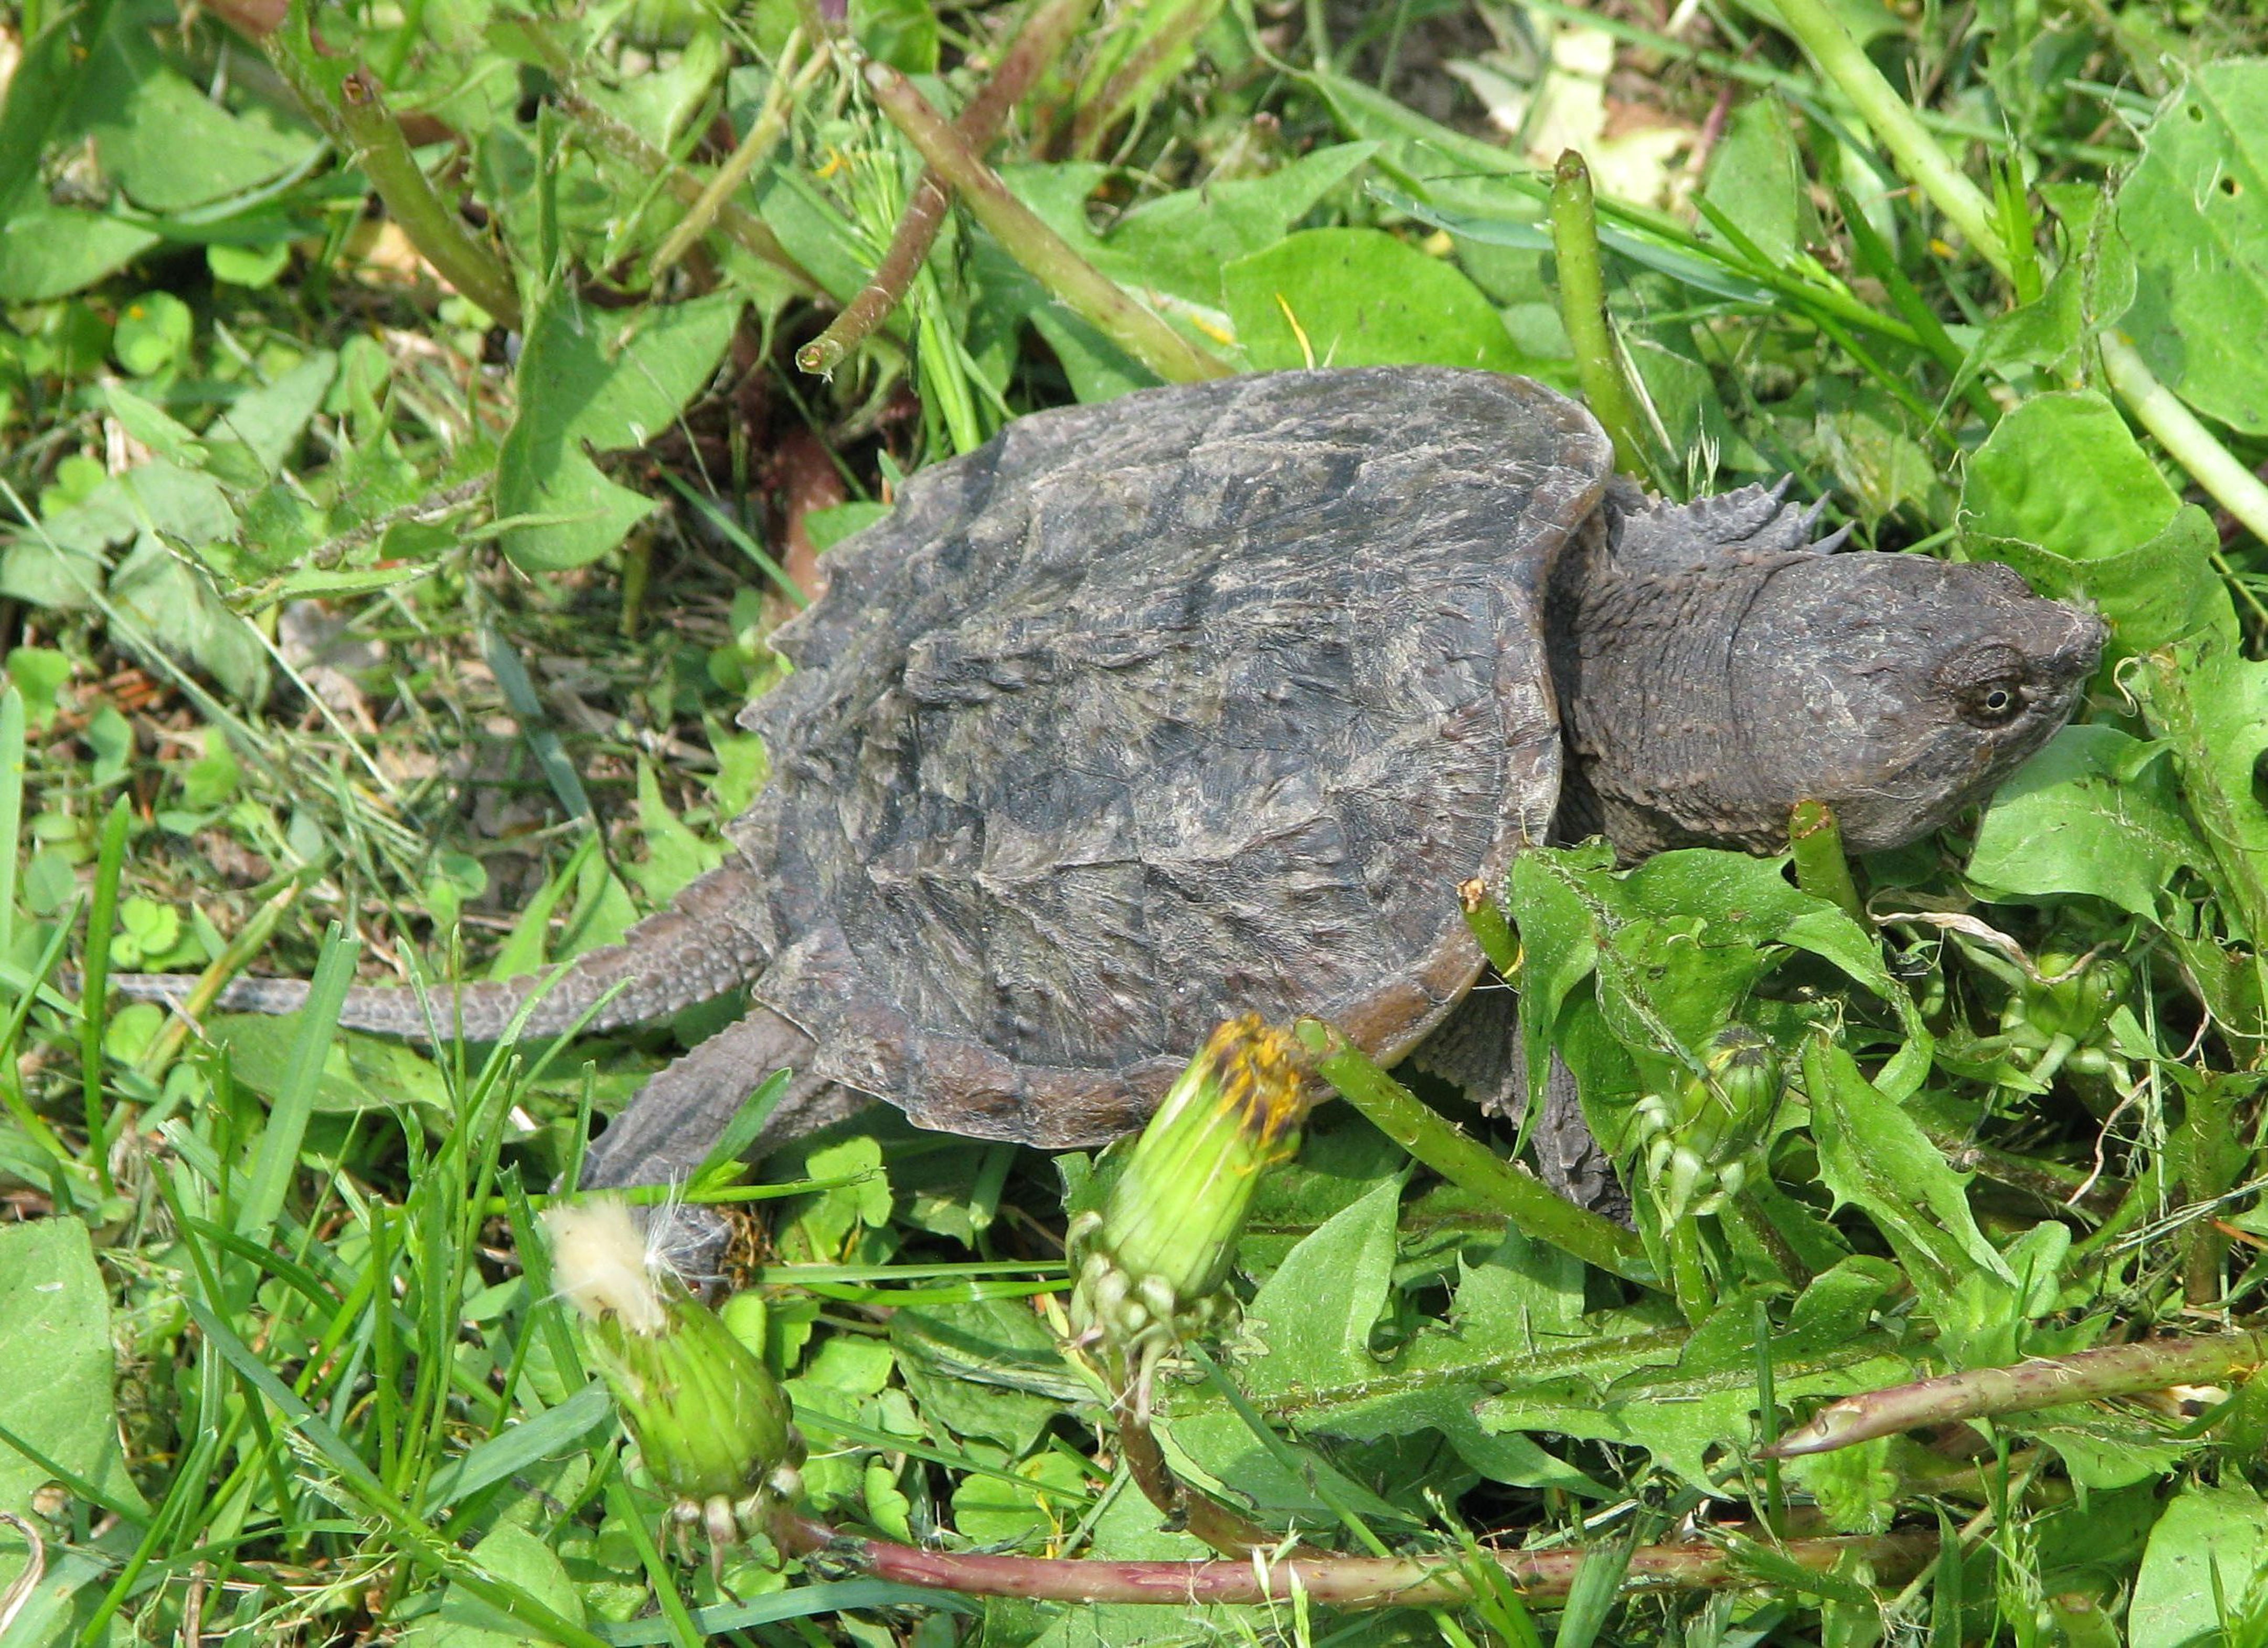
wildlife, turtle, reptile, fauna, canada, tortoise, vertebrate, ontario, juvenile, moneymore, common snapping turtle, chelydra serpentina, emydidae, chelydridae